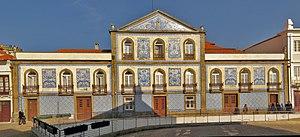
Un azulejo ou azuléjo désigne, au Portugal et en Espagne, un carreau ou un ensemble de carreaux de faïence décorés. Ces carreaux sont ornés de motifs géométriques ou de représentations figuratives. On les trouve aussi bien à l'intérieur de bâtiments qu'en revêtement extérieur de façade. Cet art s'est d'abord développé en Andalousie au XVᵉ siècle avant de connaître son apogée au XVIIIᵉ siècle au Portugal. Il reste de nos jours un art vivant dans le sud de l'Espagne et au Portugal.